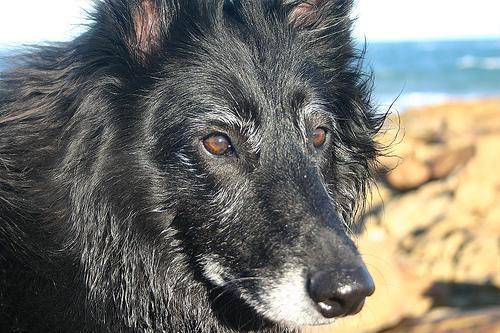
groenendael